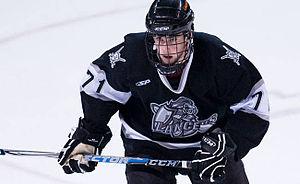
Louis Leblanc est un joueur professionnel canadien de hockey sur glace.